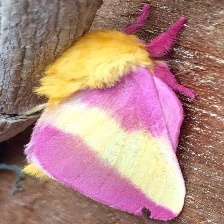
Species: ROSY MAPLE MOTH